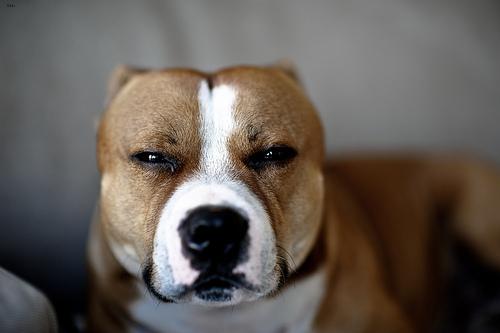
Breed: staffordshire bull terrier